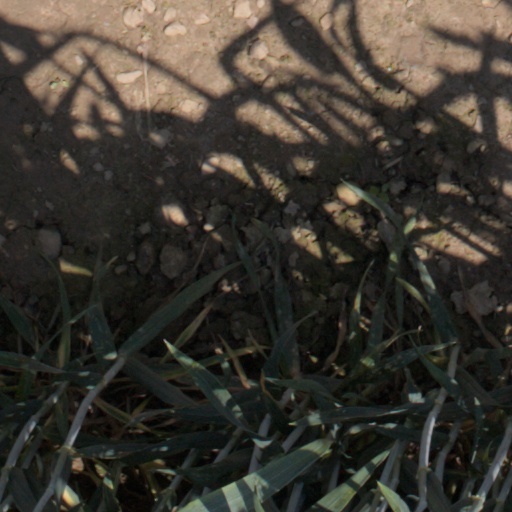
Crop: wheat